Transport in Liverpool

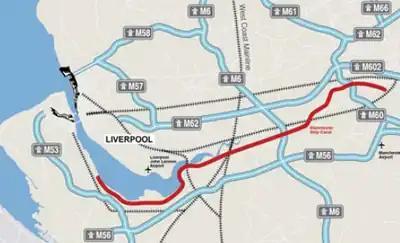

Liverpool has direct road links with many other major areas of England. The A5058 road / Queens Drive inner ring road was completed in 1927, the A580 road / East Lancs Road (the UK's first inter-city highway) to Salford was opened in 1934, and the M57 motorway outer ring road was completed and opened in 1974. The west to east M62 motorway connects Liverpool (since completion of junction 4 in 1976) with Hull, and also provides a link with areas including Manchester, Leeds, and Huddersfield. Not far along the M62 from Liverpool is the interchange with the north to south M6 that provides links to more distant areas including Birmingham, Staffordshire, the Lake District and the border with Scotland. The M58 motorway, completed in 1980, provides a faster link from Liverpool to the northbound M6 west of Wigan.